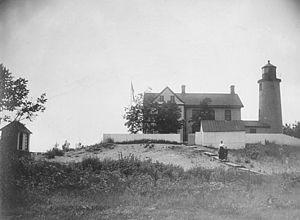
Le phare de Beaver Head, est un phare inactif du lac Michigan, situé à l'extrémité sud de l'île Beaver dans le Comté de Charlevoix, Michigan. Il marquait le passage entre l'île et le phare de Grays Reef.